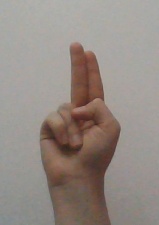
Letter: taa